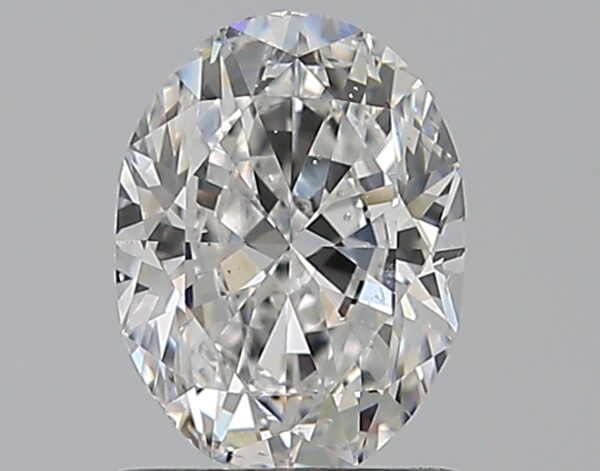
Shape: oval
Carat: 1
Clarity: SI1
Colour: D
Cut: GD
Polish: EX
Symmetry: VG
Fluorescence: ST
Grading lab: GIA
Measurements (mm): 7.28 x 5.43 x 3.45